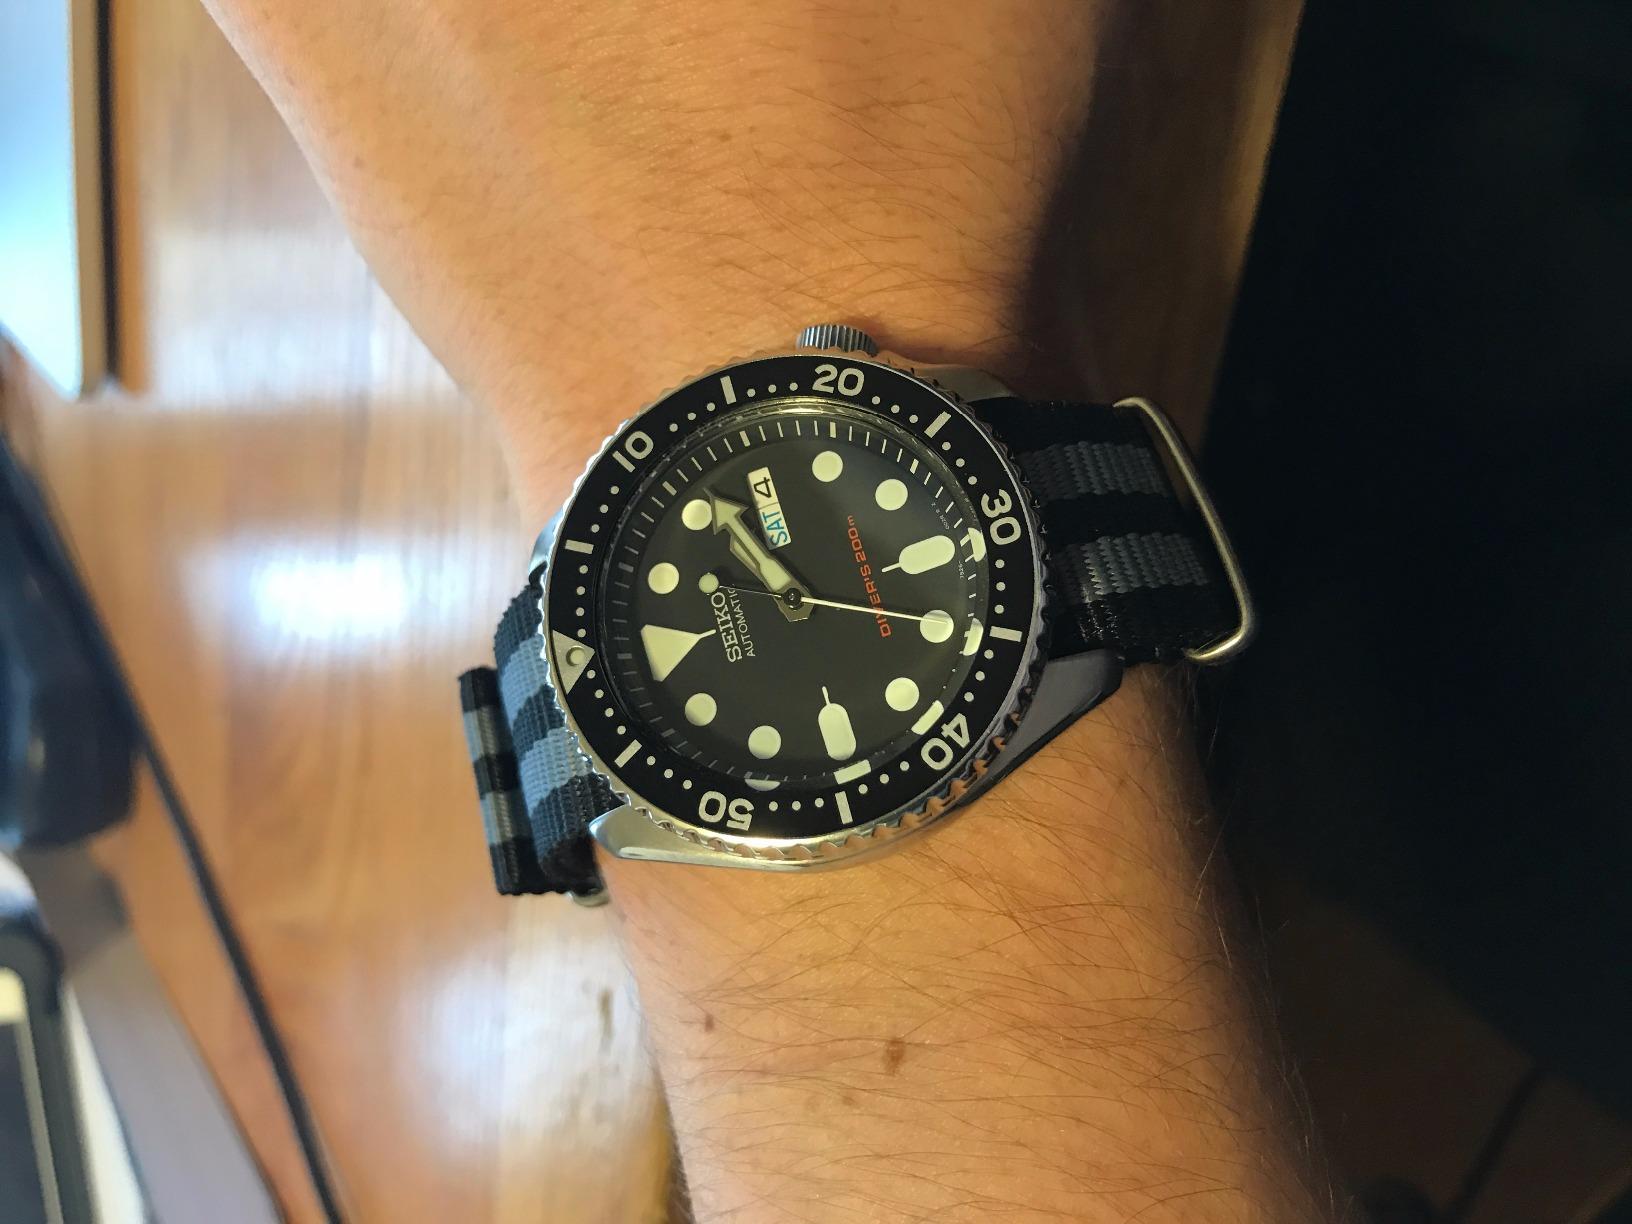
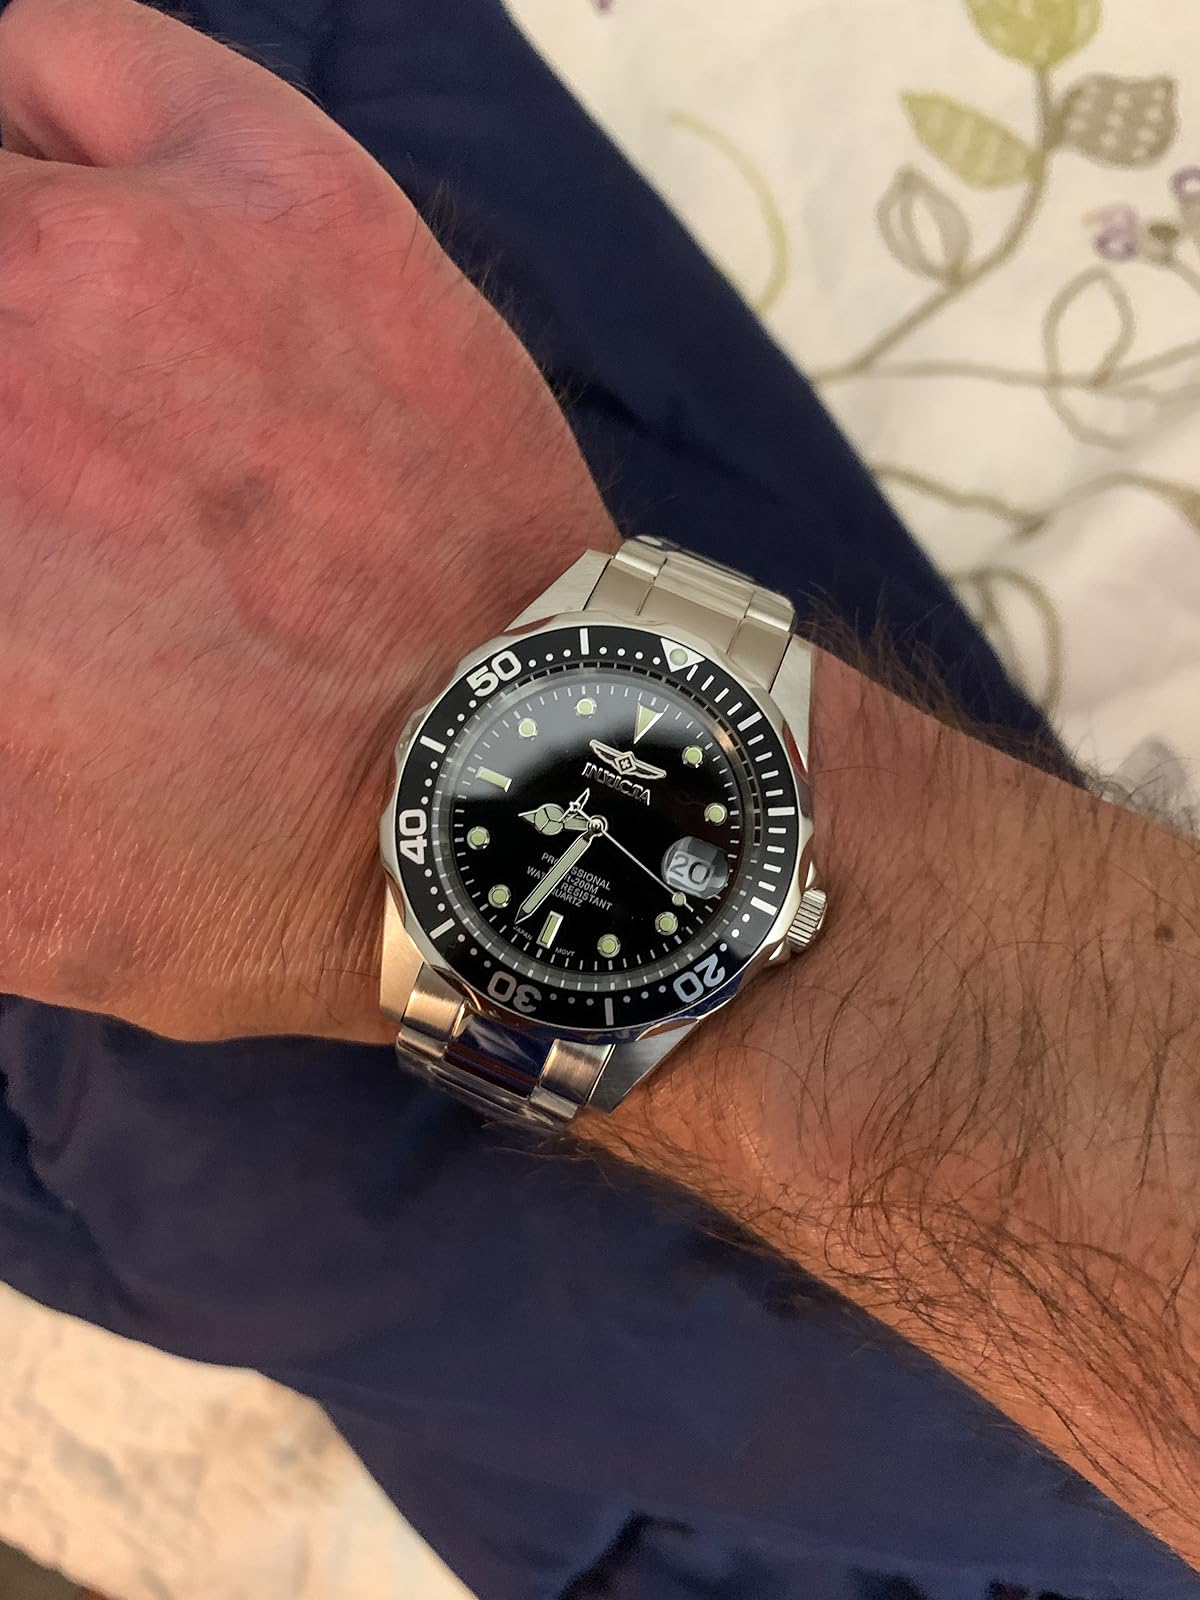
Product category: accessories_watch
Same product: no